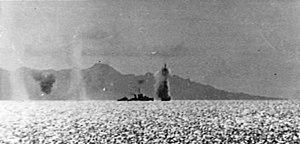
L'USS Mugford (DD-389) est un destroyer de classe Bagley en service dans l'United States Navy pendant la Seconde Guerre mondiale. Il fut le deuxième navire baptisé sous le nom de James Mugford, un capitaine ayant commandé la goélette Franklin dans la Continental Navy jusqu'en 1775.